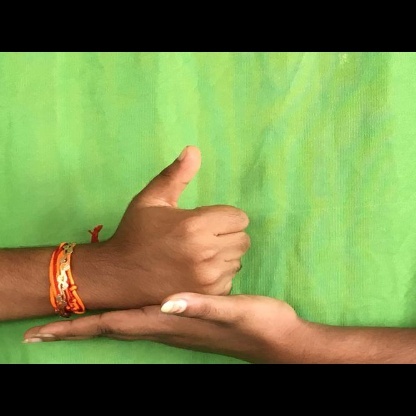
Mudra: Shivalinga